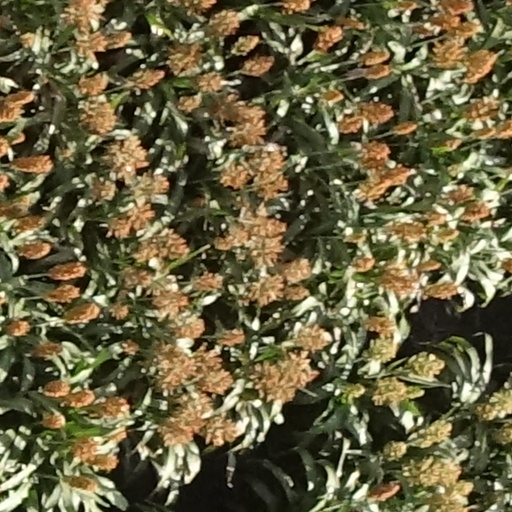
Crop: sorghum